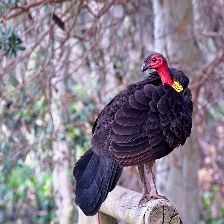
Species: BUSH TURKEY
Scientific name: ALECTURA LATHAMI